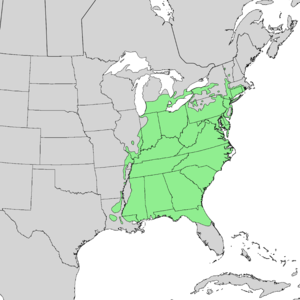
Almindelig tulipantræ
Almindelig tulipantræs udbredelse
Almindelig tulipantræs udbredelse
Almindelig tulipantræ er et stort, løvfældende træ. Vækstformen er smal og kegleformet i de unge år. Senere bliver den mere uregelmæssig med svære, vandrette grene, der bøjer opad og bærer særskilte småkroner.